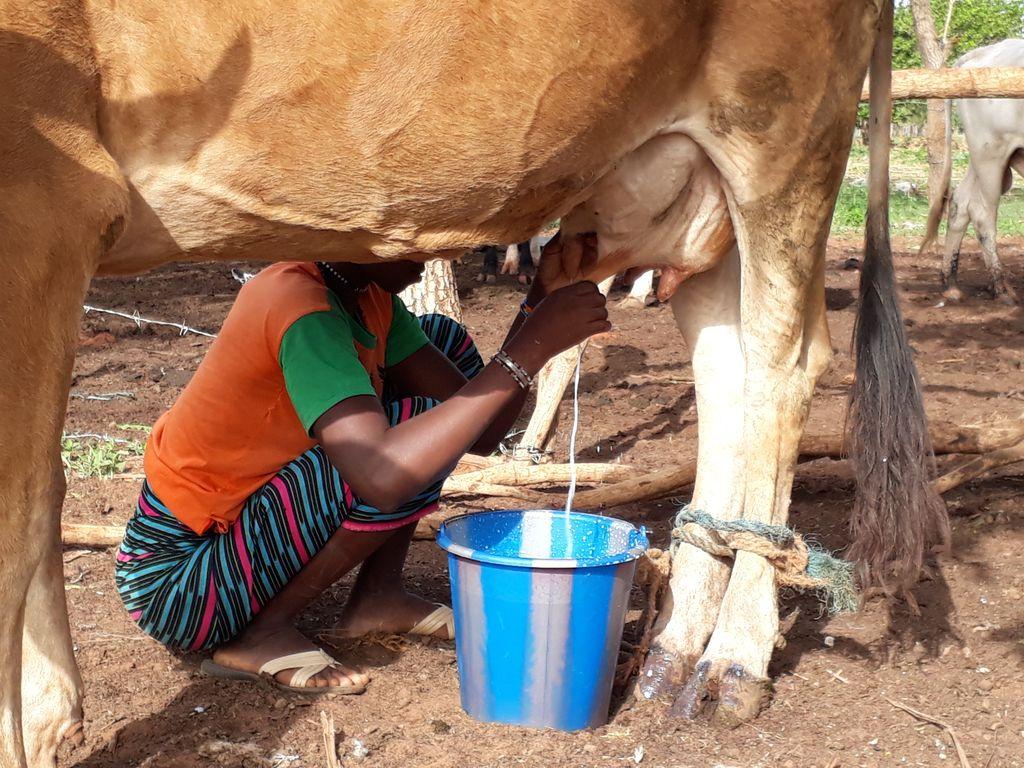
Mkulima amekwenda kumkama ng'ombe wake huku akimfunga miguu ili asije akampiga teke ama kuyapiga yale maziwa teke na kuyamwaga. Ng'ombe huyu anaonekana akiwa na maziwa mengi.